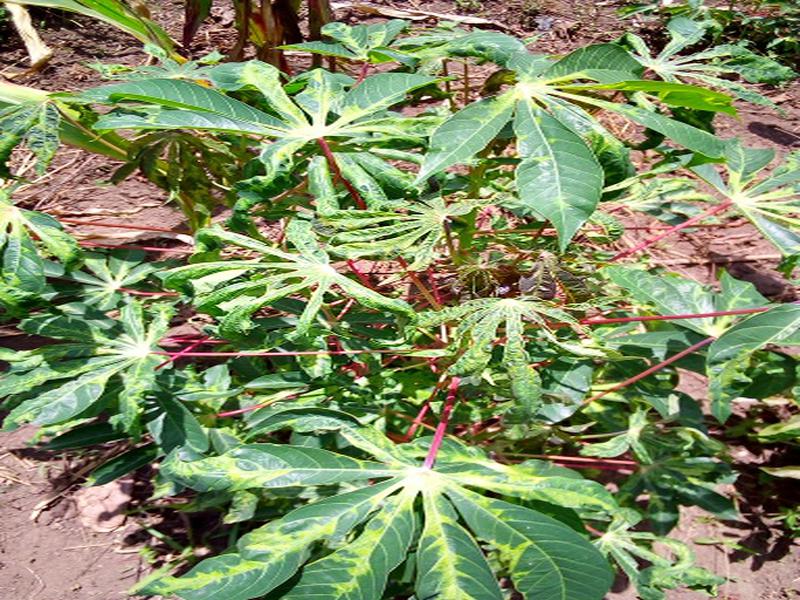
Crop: cassava
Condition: mosaic_disease